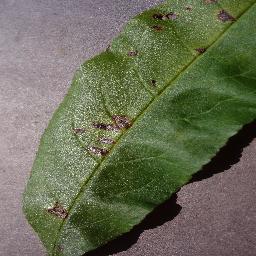
Label: Peach___Bacterial_spot